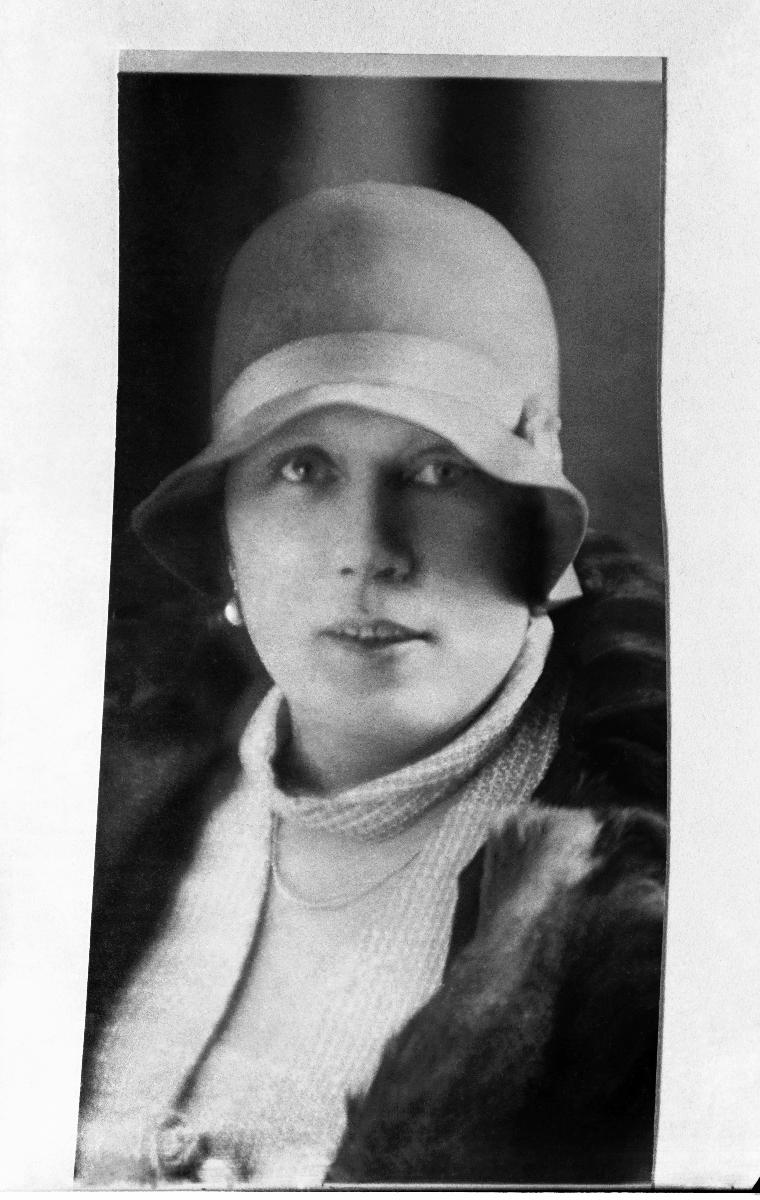
Madame Minna Craucher
Madame Minna Craucher; Mme Minna Craucher
sisällön kuvaus: Rouva Maria (Minna) Craucher-Lindell. content description: Mrs. Maria (Minna) Craucher-Lindell. innehållsbeskrivning: Fru Maria (Minna) Craucher-Lindell.
Vuosi: 1900
Paikka: Suomi, Uusimaa, Helsinki
Aiheet: Craucher, Minna; henkilöt; murha; poliittinen murha; lapuanliike; kasvokuva; HBL; persons; murder; political murder; Lapua movement; crime; portrait; personer (individer); mord; politiskt mord; Lapporörelsen; brott; lapporörelsen; personer; porträtt